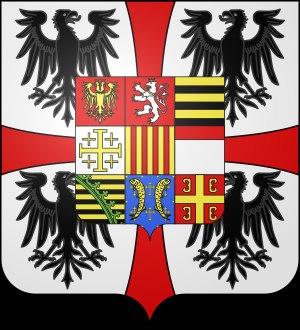
Le Montferrat, petit État au Nord-Ouest de la péninsule italienne, est à l'origine un comté. Il devient un marquisat en 967, sous le comte Alérame, à la suite du conflit qui voit l'empereur Otton Iᵉʳ, soutenu par Alérame, ravir le pouvoir à Bérenger d'Ivrée en Italie du Nord.